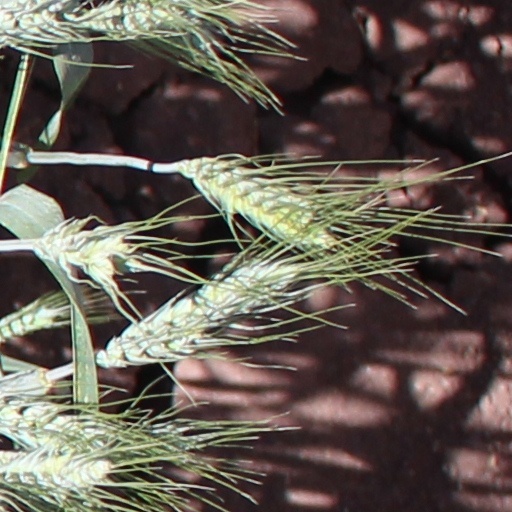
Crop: wheat